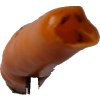
Label: pepper